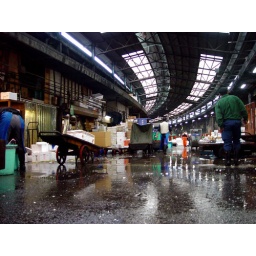
Biggest wholesale fish and seafood market in the world. It has a history dates back to 1870s